Nyon Conference

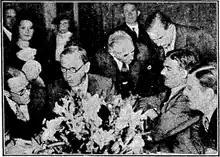
An "informal picture" published in "The Times" of members of the British delegation. Anthony Eden sits to the right, accompanied by Lord Chatfield and Sir Robert Vansittart.

The Nyon Conference was a diplomatic conference held in Nyon, Switzerland, in September 1937 to address attacks on international shipping in the Mediterranean Sea during the Spanish Civil War. The conference was convened in part because Italy had been carrying out unrestricted submarine warfare, although the final conference agreement did not accuse Italy directly; instead, the attacks were referred to as "piracy" by an unidentified body. Italy was not officially at war, nor did any submarine identify itself. The conference was designed to strengthen non-intervention in the Spanish Civil War. The United Kingdom and France led the conference, which was also attended by Bulgaria, Egypt, Greece, Romania, Turkey, the Soviet Union and Yugoslavia.